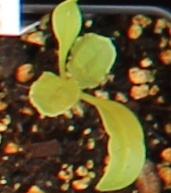
Label: Sugar beet